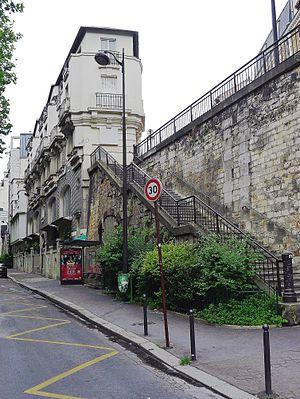
Avenue René Coty (accès à la rue des Artistes) - Paris XIV
Emmanuel Ladmiral, né en 1882 à Paris et mort en 1928, est un architecte et sculpteur français auteur de plusieurs monuments aux morts. Il est élève de l'école des beaux-arts à partir de 1903, au sein de l'atelier d'Edmond Paulin. Il est membre de la Société des artistes français. Établi à Paris, il est surtout connu pour les nombreux projets de monuments aux morts pour lesquels il a concouru ou qu'il a réalisés dans la décennie 1920 dans toute la France.
L'avenue René-Coty est une voie du 14ᵉ arrondissement de Paris, en France, située dans le 14ᵉ arrondissement de Paris. Elle débute au 5, place Denfert-Rochereau, et se termine au 58, avenue Reille.